Battle of the Assunpink Creek

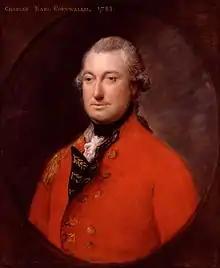
Charles, Earl Cornwallis, portrait by Thomas Gainsborough

Cornwallis, planning to return to Britain, had his leave canceled. He rode to Princeton to catch up with General James Grant, who had moved with 1,000 troops to reinforce Princeton. Cornwallis arrived and was convinced by Grant and Carl von Donop to attack Trenton with their combined forces.